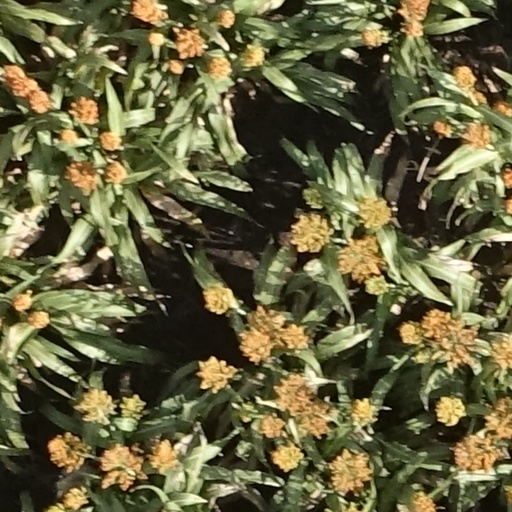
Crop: sorghum